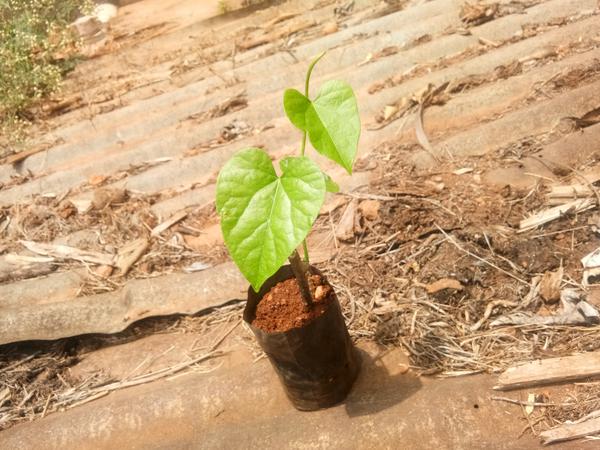
Plant: Amruta_Balli